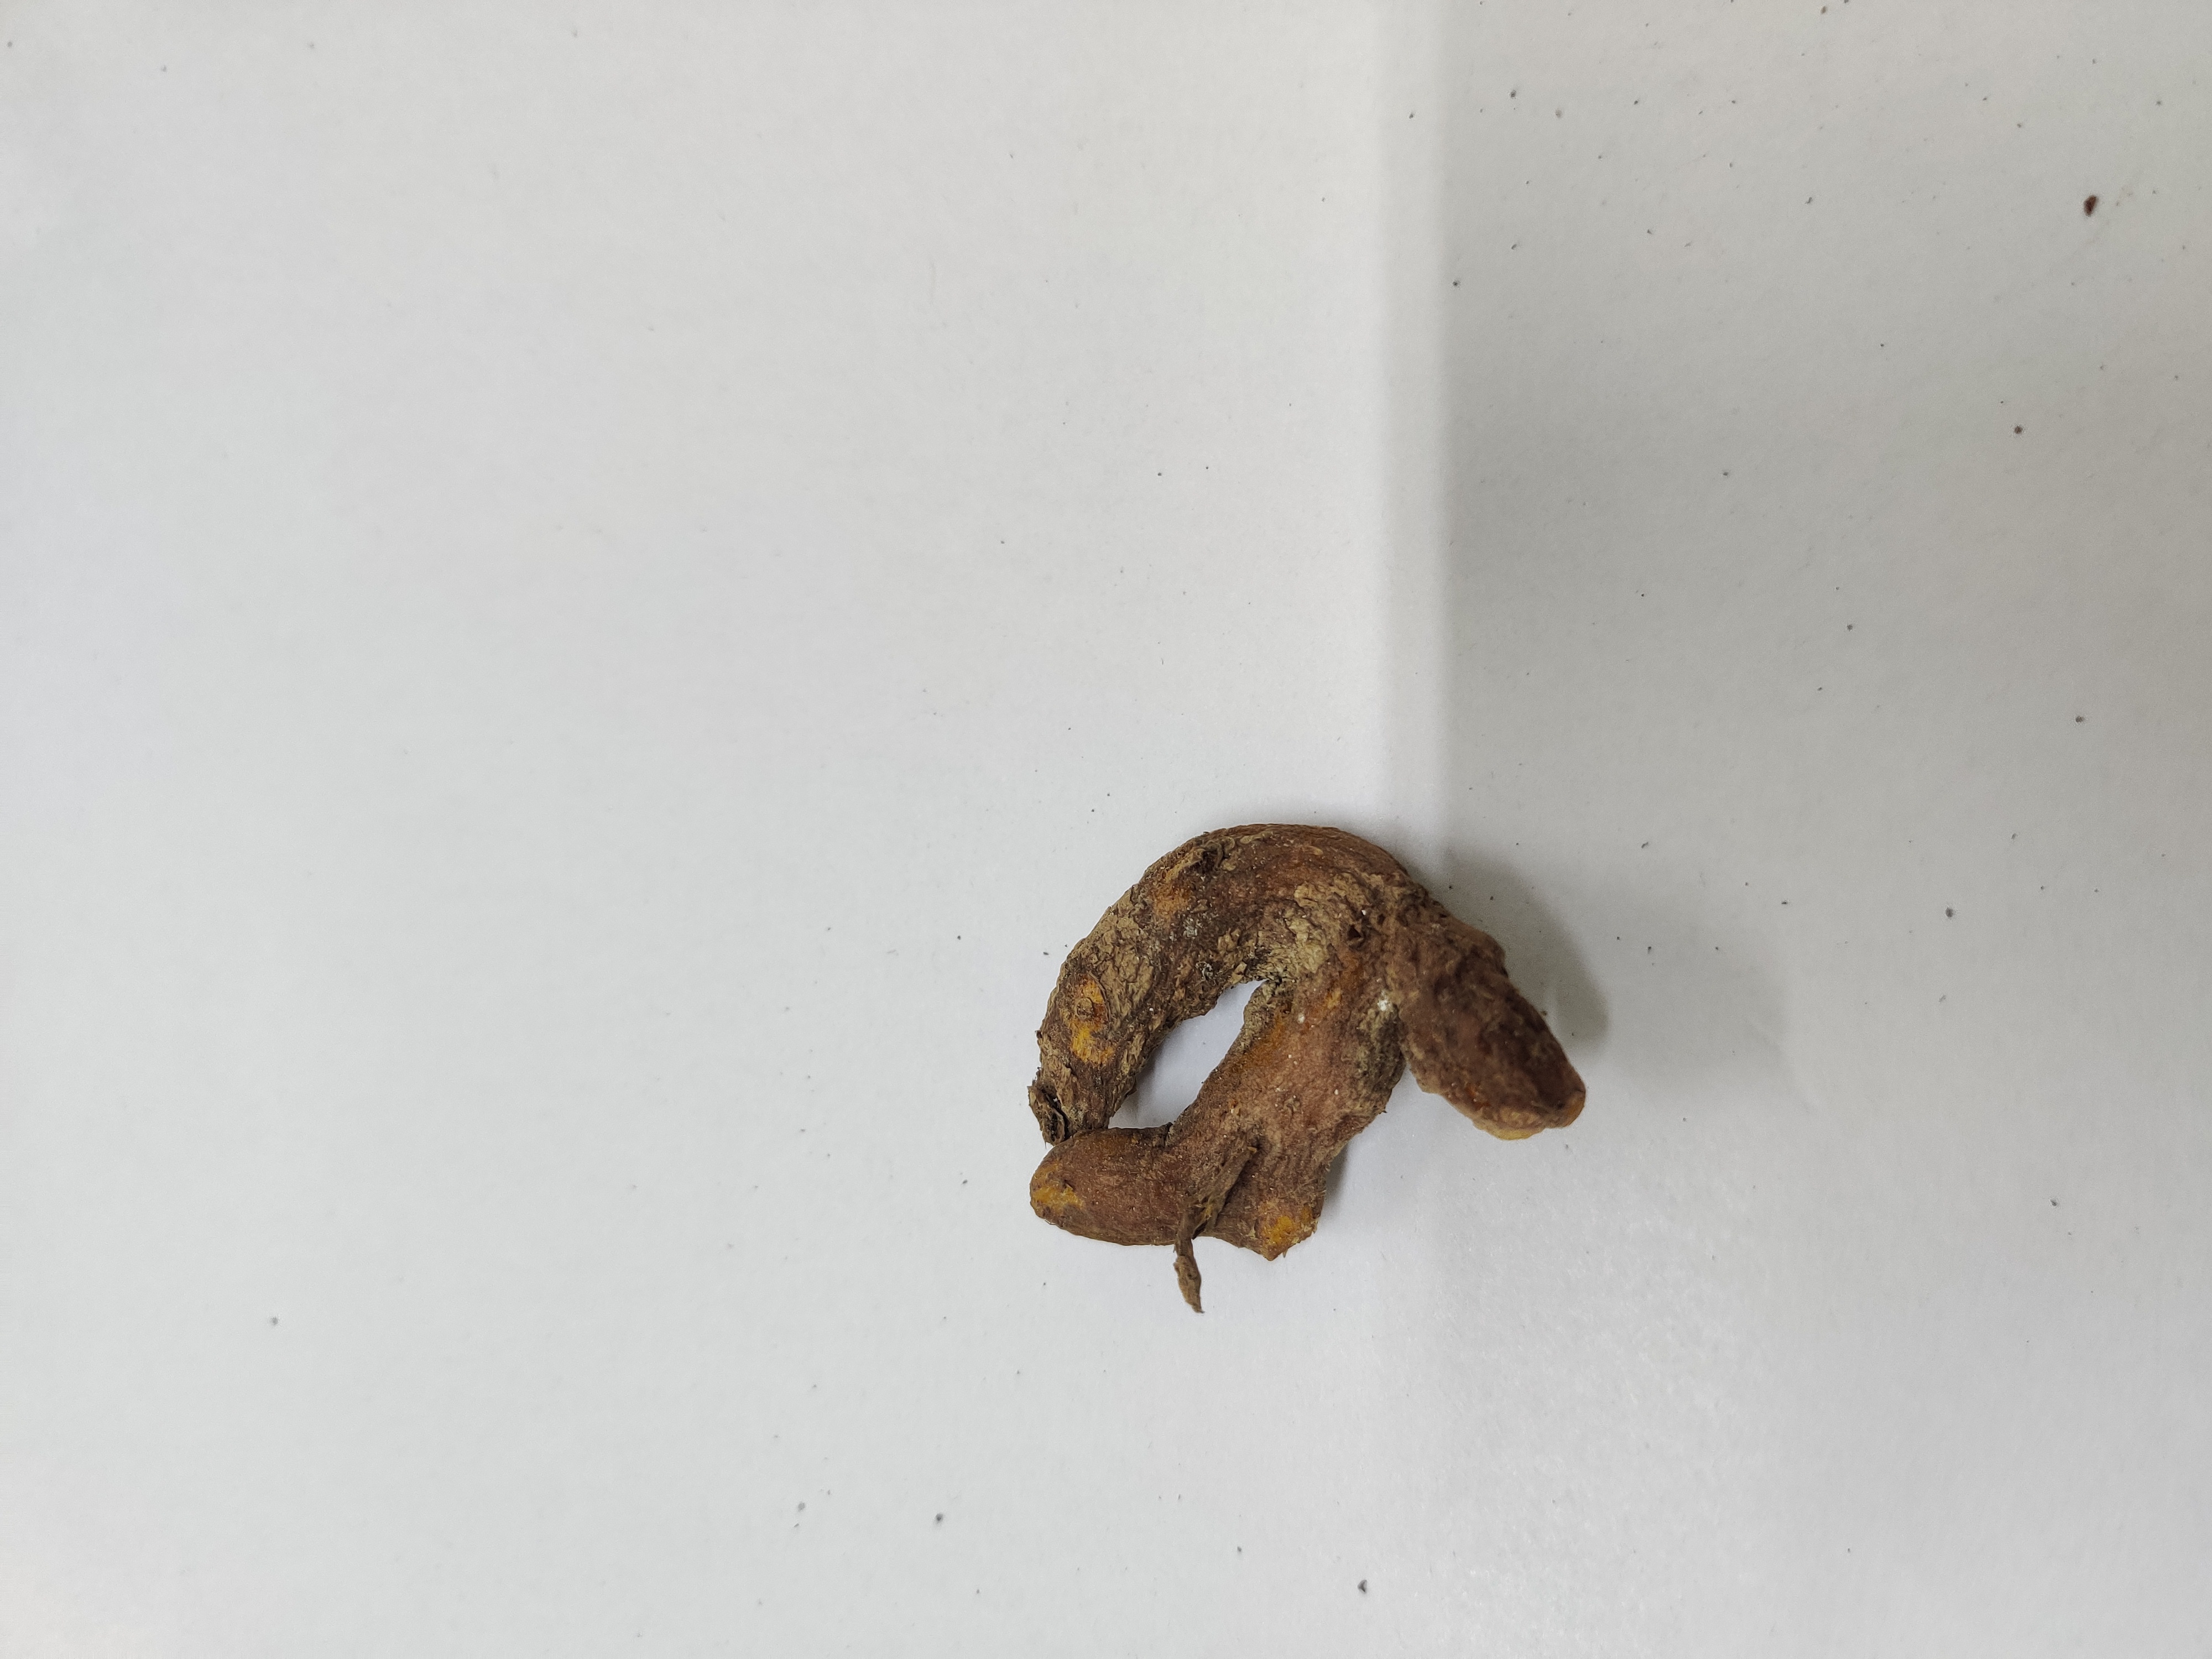
Crop: Turmeric
Condition: Severely Damaged